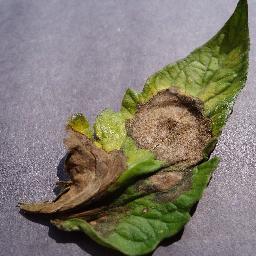
Label: Tomato___Late_blight